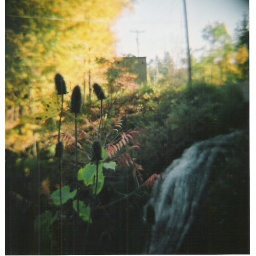
Waterfall plants with concrete building in background